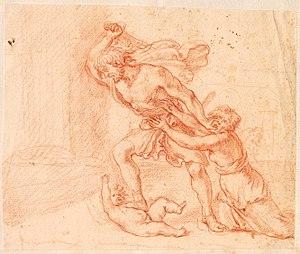
Le Massacre des Innocents est un tableau peint à Rome par Nicolas Poussin et conservé au musée Condé à Chantilly en France.